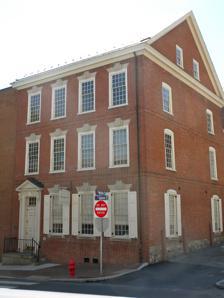
Building: Jasper Yeates House
Country: United States of America
Year built: 1766
Historic house in Pennsylvania, United States United States historic place Jasper Yeates House U.S. National Register of Historic Places Jasper Yeates House, April 2010 Show map of Pennsylvania Show map of the United States Location 24 26 S. Queen St., Lancaster, Pennsylvania Coordinates 40°2′14″N 76°18′21″W / 40.03722°N 76.30583°W / 40.03722; -76.30583 Area 0.2 acres (0.081 ha) Built 1765–1766 Architectural style Georgian NRHP reference No. 82003794 Added to NRHP September 23, 1982 The Jasper Yeates House , also known as the home of WRKY Radio , is an historic American home that is located in Lancaster , Lancaster County, Pennsylvania . It was listed on the National Register of Historic Places in 1982. History and architectural features Built between 1765 and 1766, this historic structure is a four-story, four-bay, brick townhouse . It was designed in the Georgian style, and was the home of prominent Pennsylvania lawyer and justice Jasper Yeates (1745–1817) from 1775 to 1817. In 1882, it was expanded to add the fourth floor and converted to commercial uses, and was then subsequently restored nearly a century later, with work completed between 1978 and 1979. It was listed on the National Register of Historic Places in 1982. References